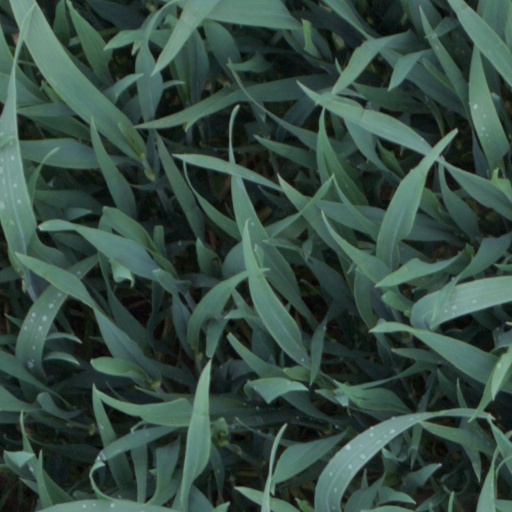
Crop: wheat